Lakeland Terrier

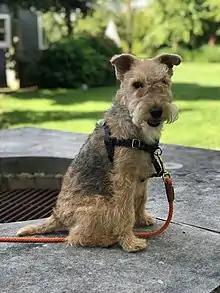
Grizzle and tan Lakeland Terrier

The eyes are small and dark colored and of oval shape. The nose and pads of the feet are black except in liver colored dogs where the nose and pad coloring will be liver colored. Liver colored dogs will have a slightly lighter colored eye. The dog will not shed if properly groomed. It is suggested that "[r]egular stripping and trimming improves the texture and quality of the coat" and is "necessary to enhance the dog's utilitarian purposes" as well as "enhancing him for the show ring".